Nicolas Denys

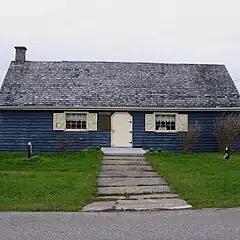
The Nicolas Denys Museum in St. Peters, Nova Scotia commemorates the life of the seventeenth century French merchant, governor, settler, and author. Designed to resemble Denys' sixteenth century dwelling and trading post, the structure was erected in 1967.

Nicolas Denys (1598? – 1688) was a French-born merchant, governor, writer, and settler in New France. He founded settlements at St. Pierre (now St. Peter's, Nova Scotia), Ste. Anne (Englishtown, Nova Scotia) and Nepisiquit (Bathurst, New Brunswick).